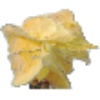
Label: Physalis with Husk 1